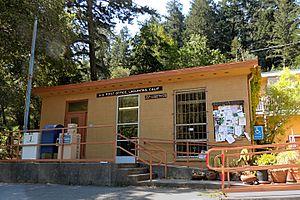
Lagunitas est une commune de Californie dans le Comté de Marin.